Guy Opperman

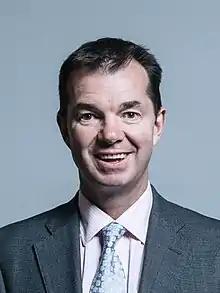
Official portrait, 2017

Guy Thomas Opperman (born 18 May 1965) is a British former politician who served as Parliamentary Under-Secretary of State for Roads and Local Transport from November 2023 to July 2024. He previously served as Parliamentary Under-Secretary of State for Pensions and Financial Inclusion at the Department for Work and Pensions between 2017 and 2022 and Minister of State for Employment from 2022 to 2023. A member of the Conservative Party, he served as the Member of Parliament (MP) for Hexham from 2010 to 2024, when he lost his seat in the general election to Joe Morris of the Labour Party.